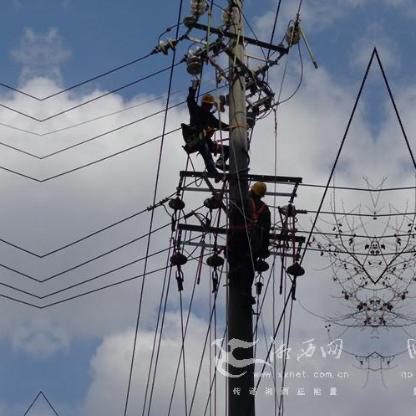
Objects in the image:
label: helmet
label: helmet